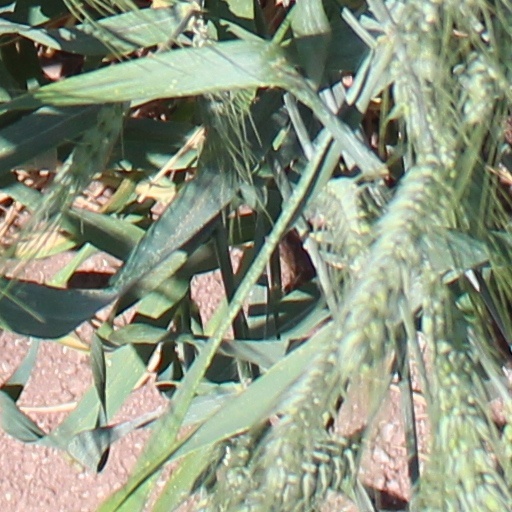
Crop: wheat